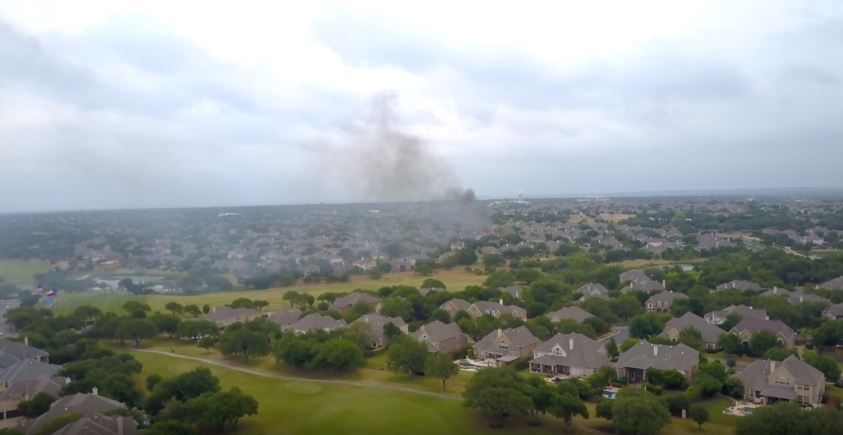
Fire: no
Smoke: yes